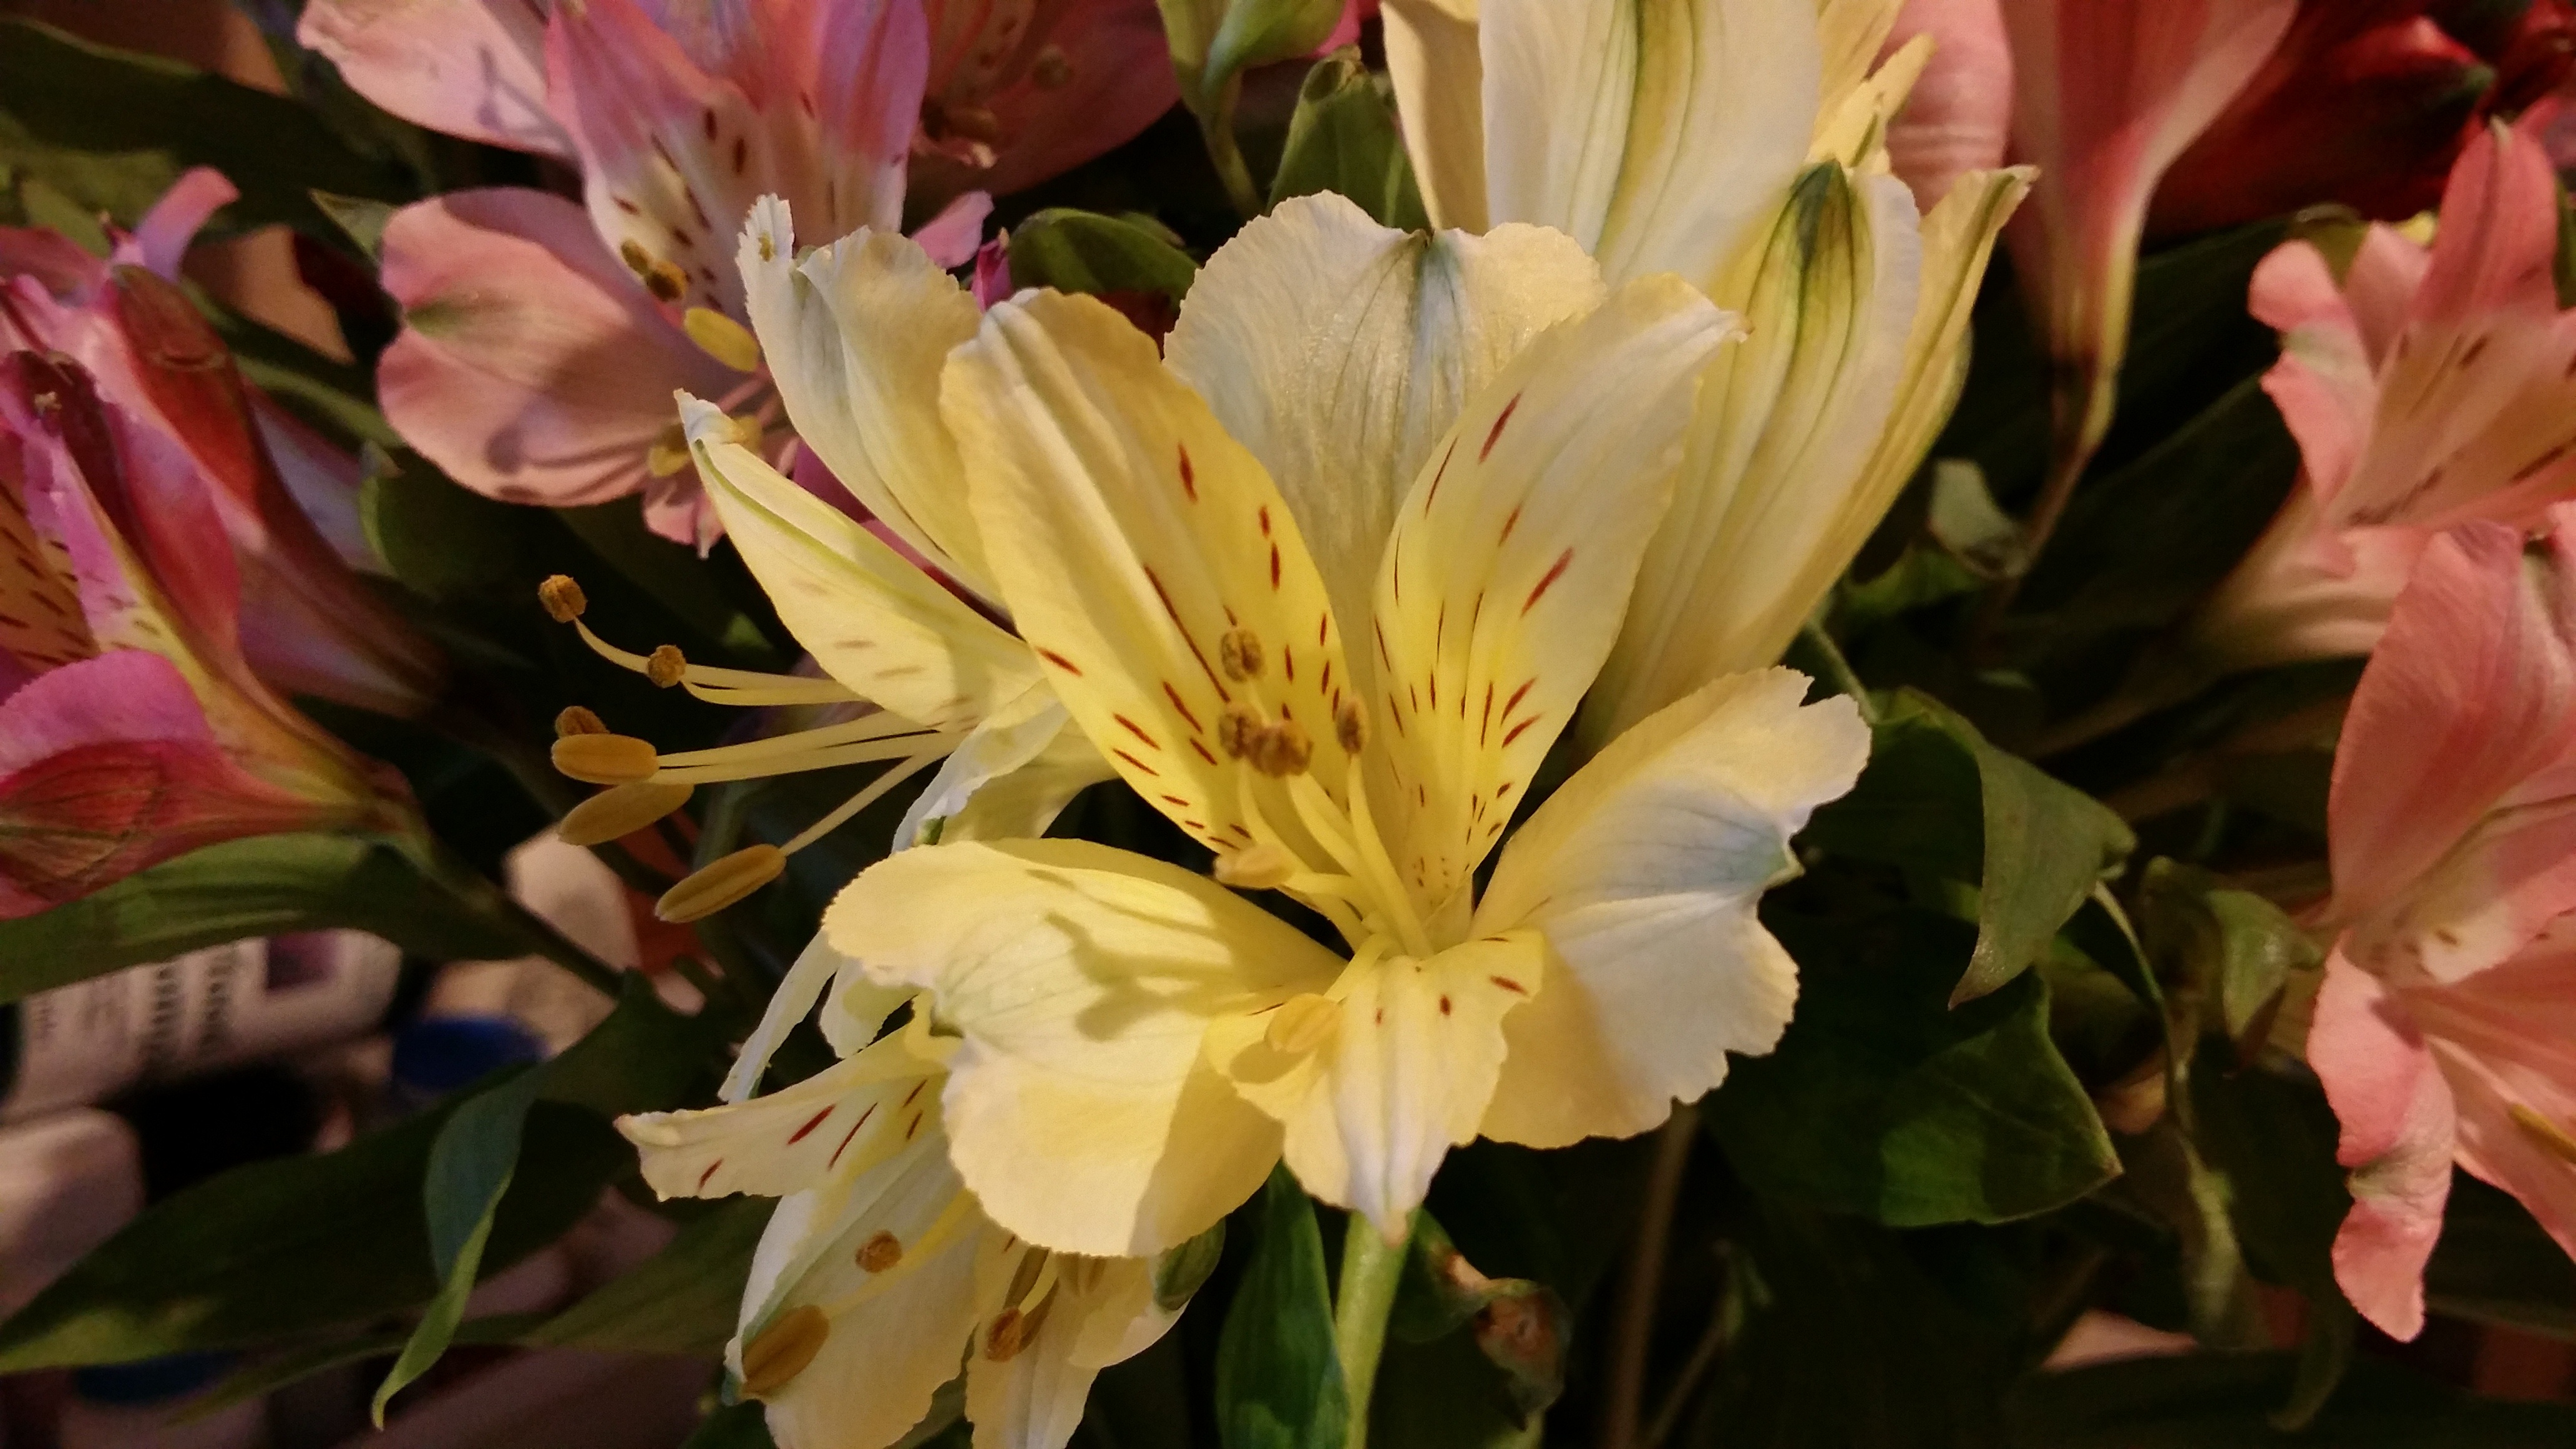
nature, blossom, plant, stem, flower, petal, bloom, floral, spring, green, color, natural, fresh, colorful, yellow, flora, freshness, background, petals, shrub, bright, lily, flowering plant, herbaceous plant, peruvian lily, annual plant, alstroemeriaceae